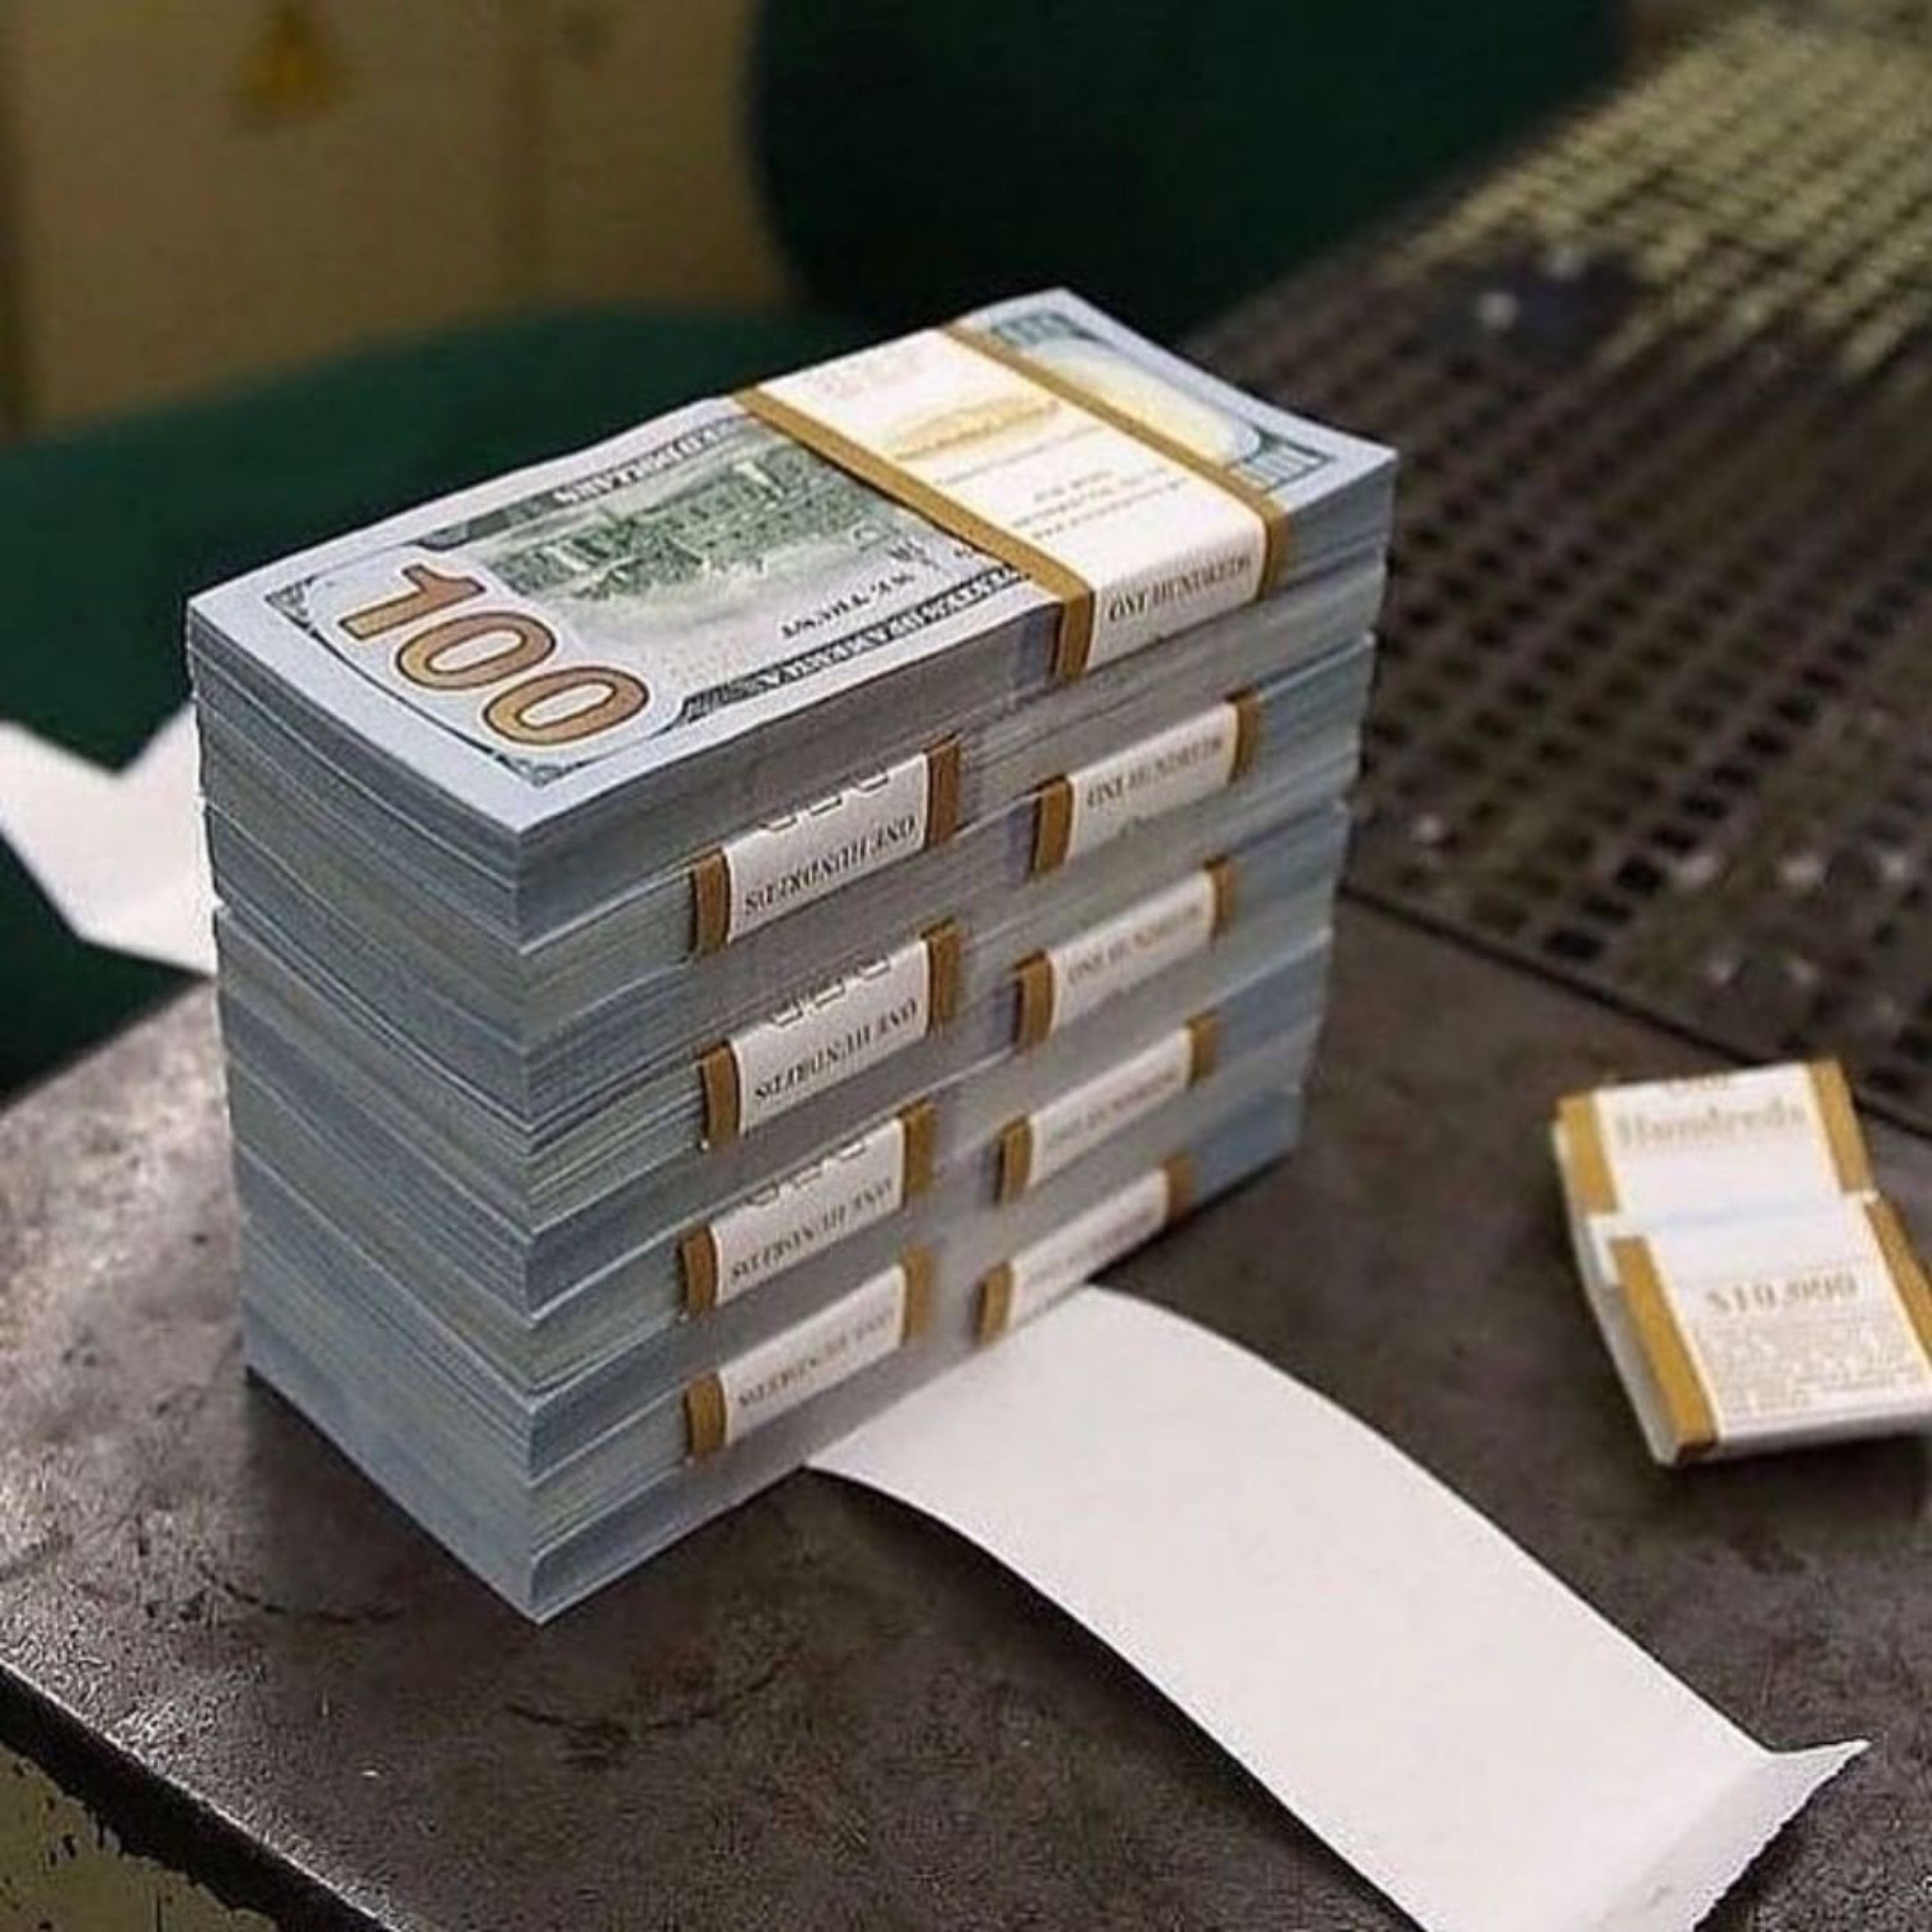
money, online, photography, banking, finance, rectangle, wood, publication, hardwood, font, wood stain, currency, plywood, metal, paper product, flooring, table, pattern, art, paper, cash, wooden block